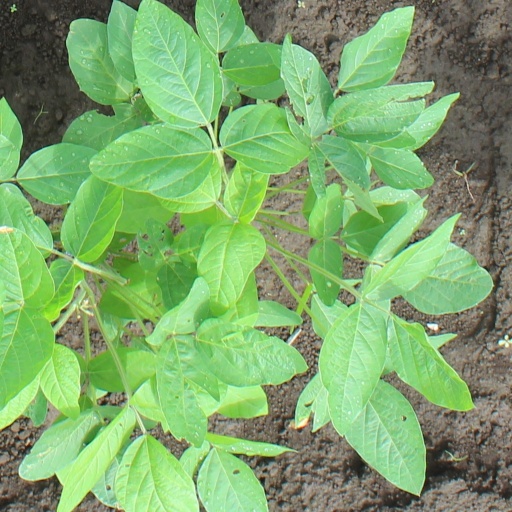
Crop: soybean